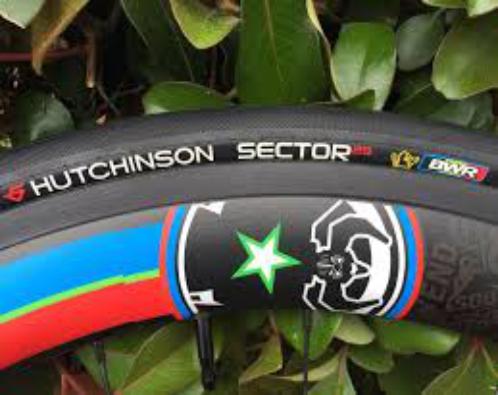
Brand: hutchinson tires
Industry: Transportation